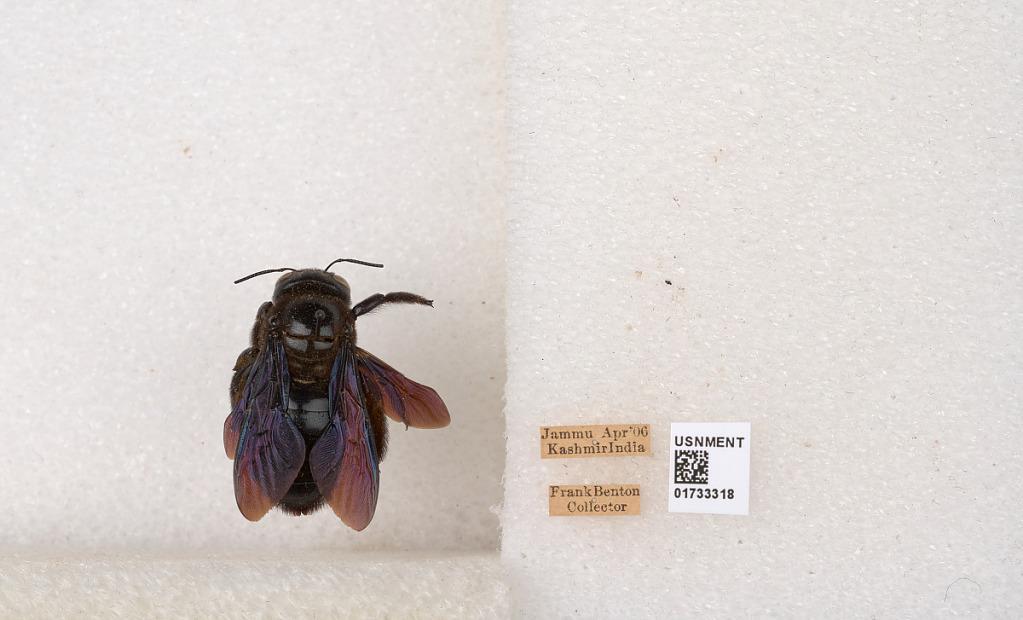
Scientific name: Xylocopa (Ctenoxylocopa) fenestrata (Fabricius)
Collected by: F. Benton
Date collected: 1906-4-1
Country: India
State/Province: Jammu and Kashmir
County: Jammu